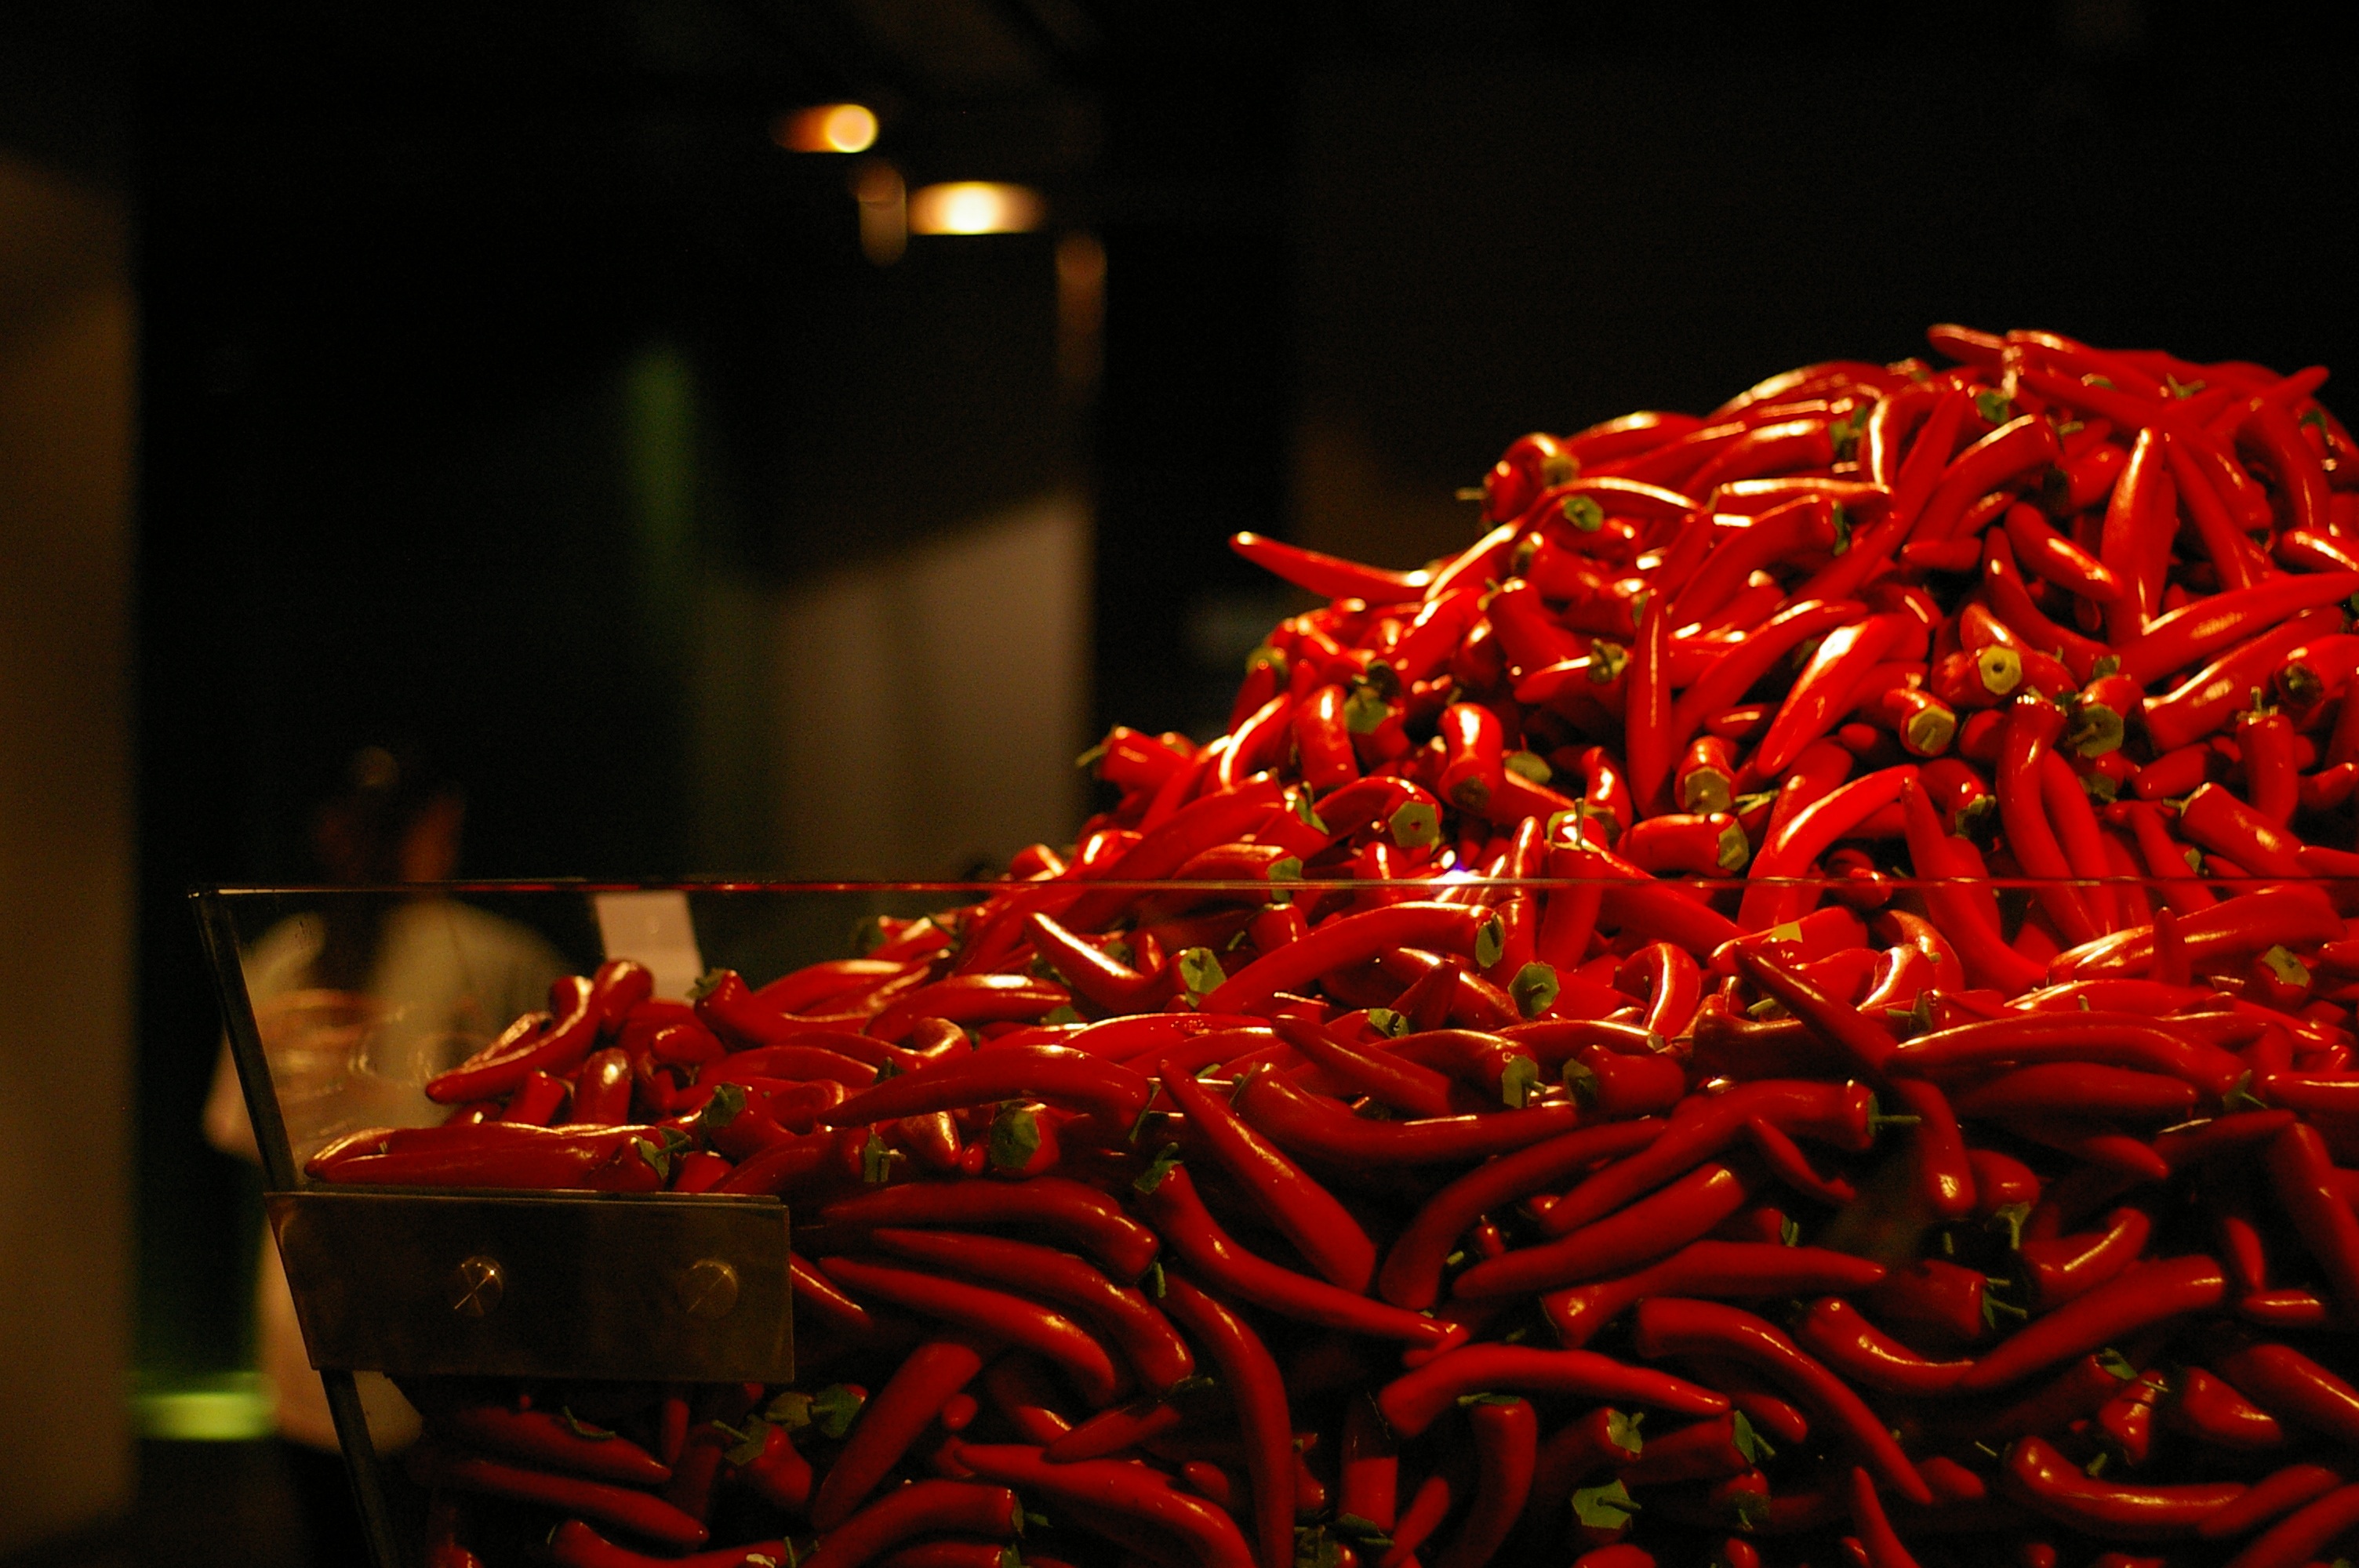
flower, food, pepper, red, produce, vegetable, color, spicy, shanghai, macro photography, people's republic of china, chili pepper, bell peppers and chili peppers